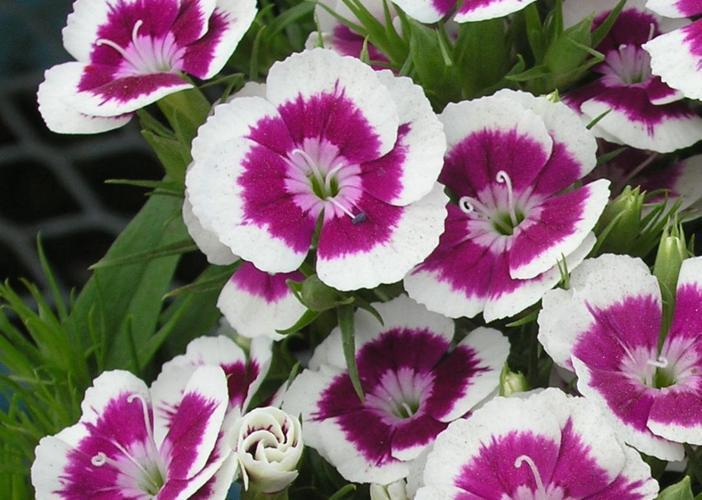
Label: sweet william